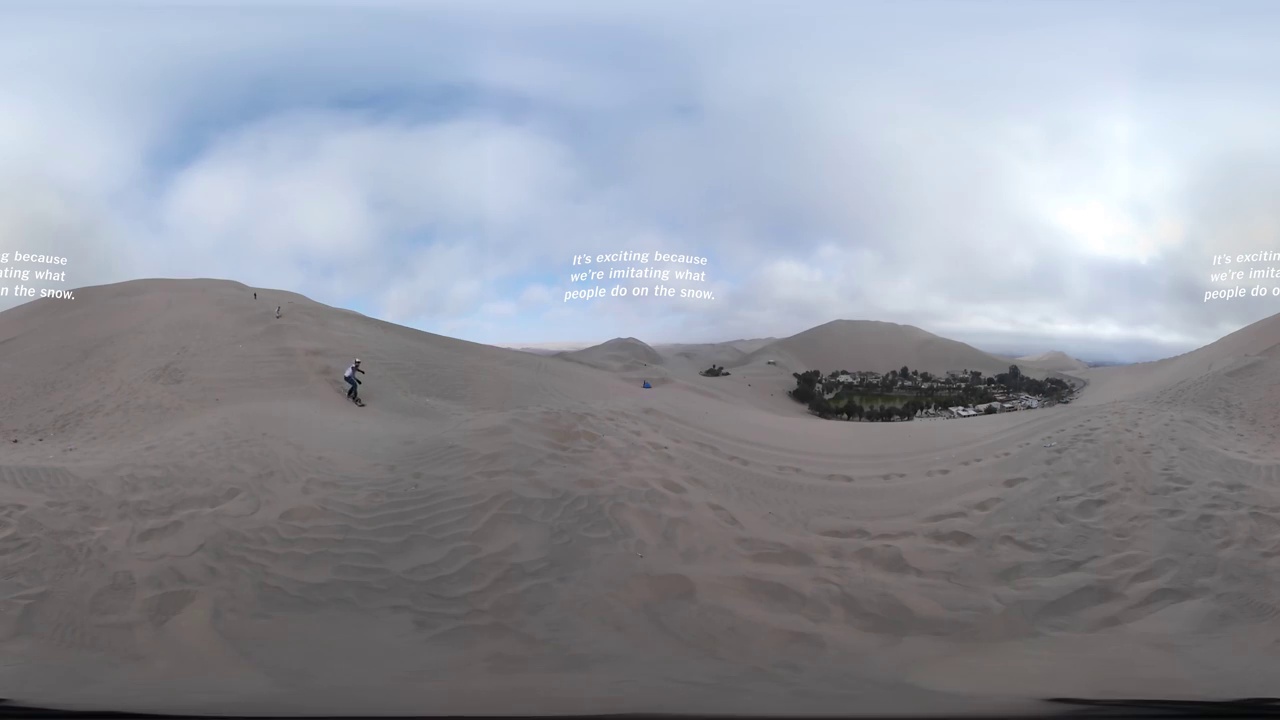
Referred object: The person on the left in the first frame

Referred object: Turn left to see the sandboarder descending the dune.

Referred object: the sandboarder below the hikers on the ridge